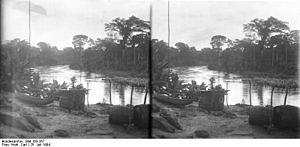
Le Mungo est un fleuve du Cameroun qui draine des montagnes aux volcans actifs et éteints du sud ouest de la ligne du Cameroun.
Mundame est un village du Cameroun situé dans la Région du Sud-Ouest, à environ 2 km du fleuve Moungo. Il est rattaché à la commune de Muyuka.